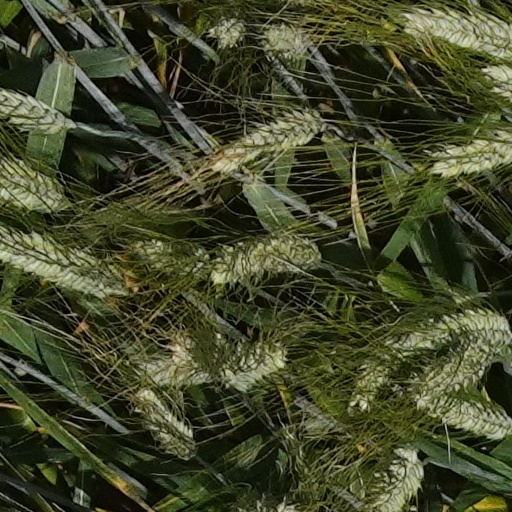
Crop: wheat